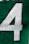
Number: 4